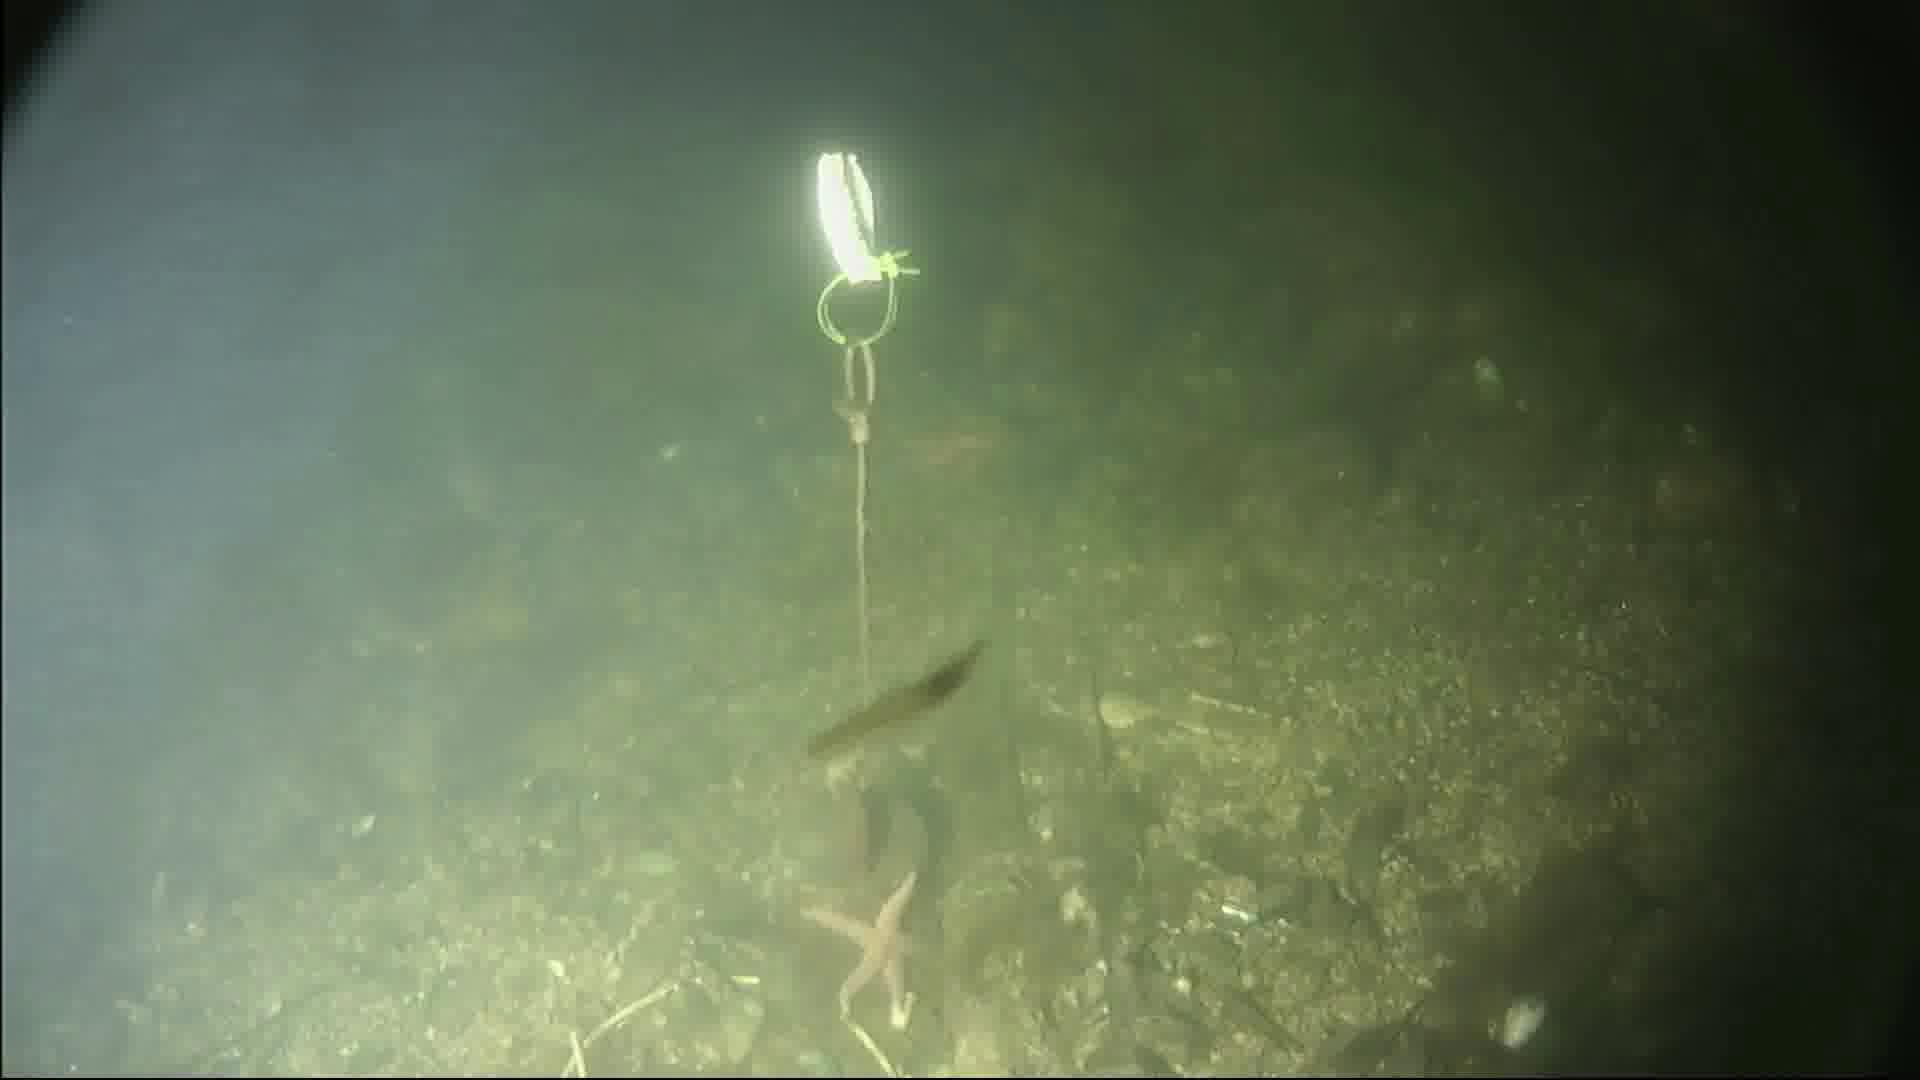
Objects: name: starfish
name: crab
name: shrimp